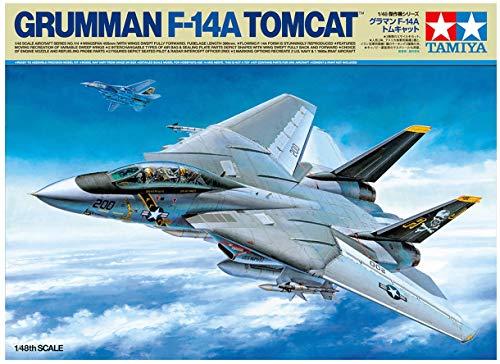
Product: Tamiya America, Inc 1 48 Grumman F-14A Tomcat, TAM61114
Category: Toys & Games | Hobbies | Models & Model Kits | Model Kits | Airplane & Jet Kits
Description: Tamiya America, Inc 1 48 Grumman F-14A Tomcat, TAM61114.
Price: $75.16